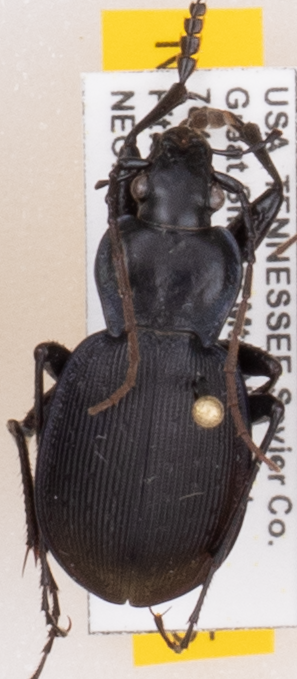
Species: Carabus goryi
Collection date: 2022-06-07
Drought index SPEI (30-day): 1.69
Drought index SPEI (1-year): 0.738
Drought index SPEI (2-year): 1.354